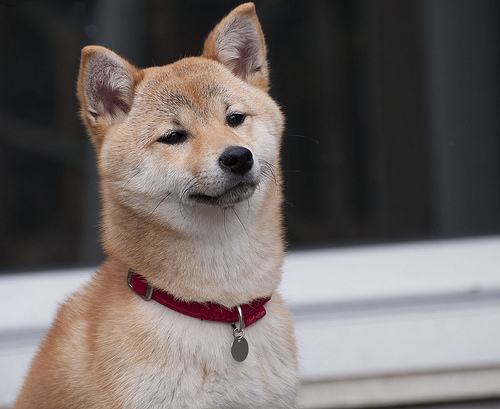
Breed: shiba inu